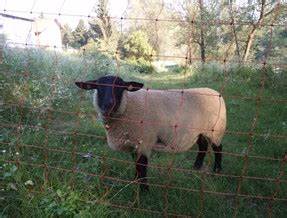
Label: pecora